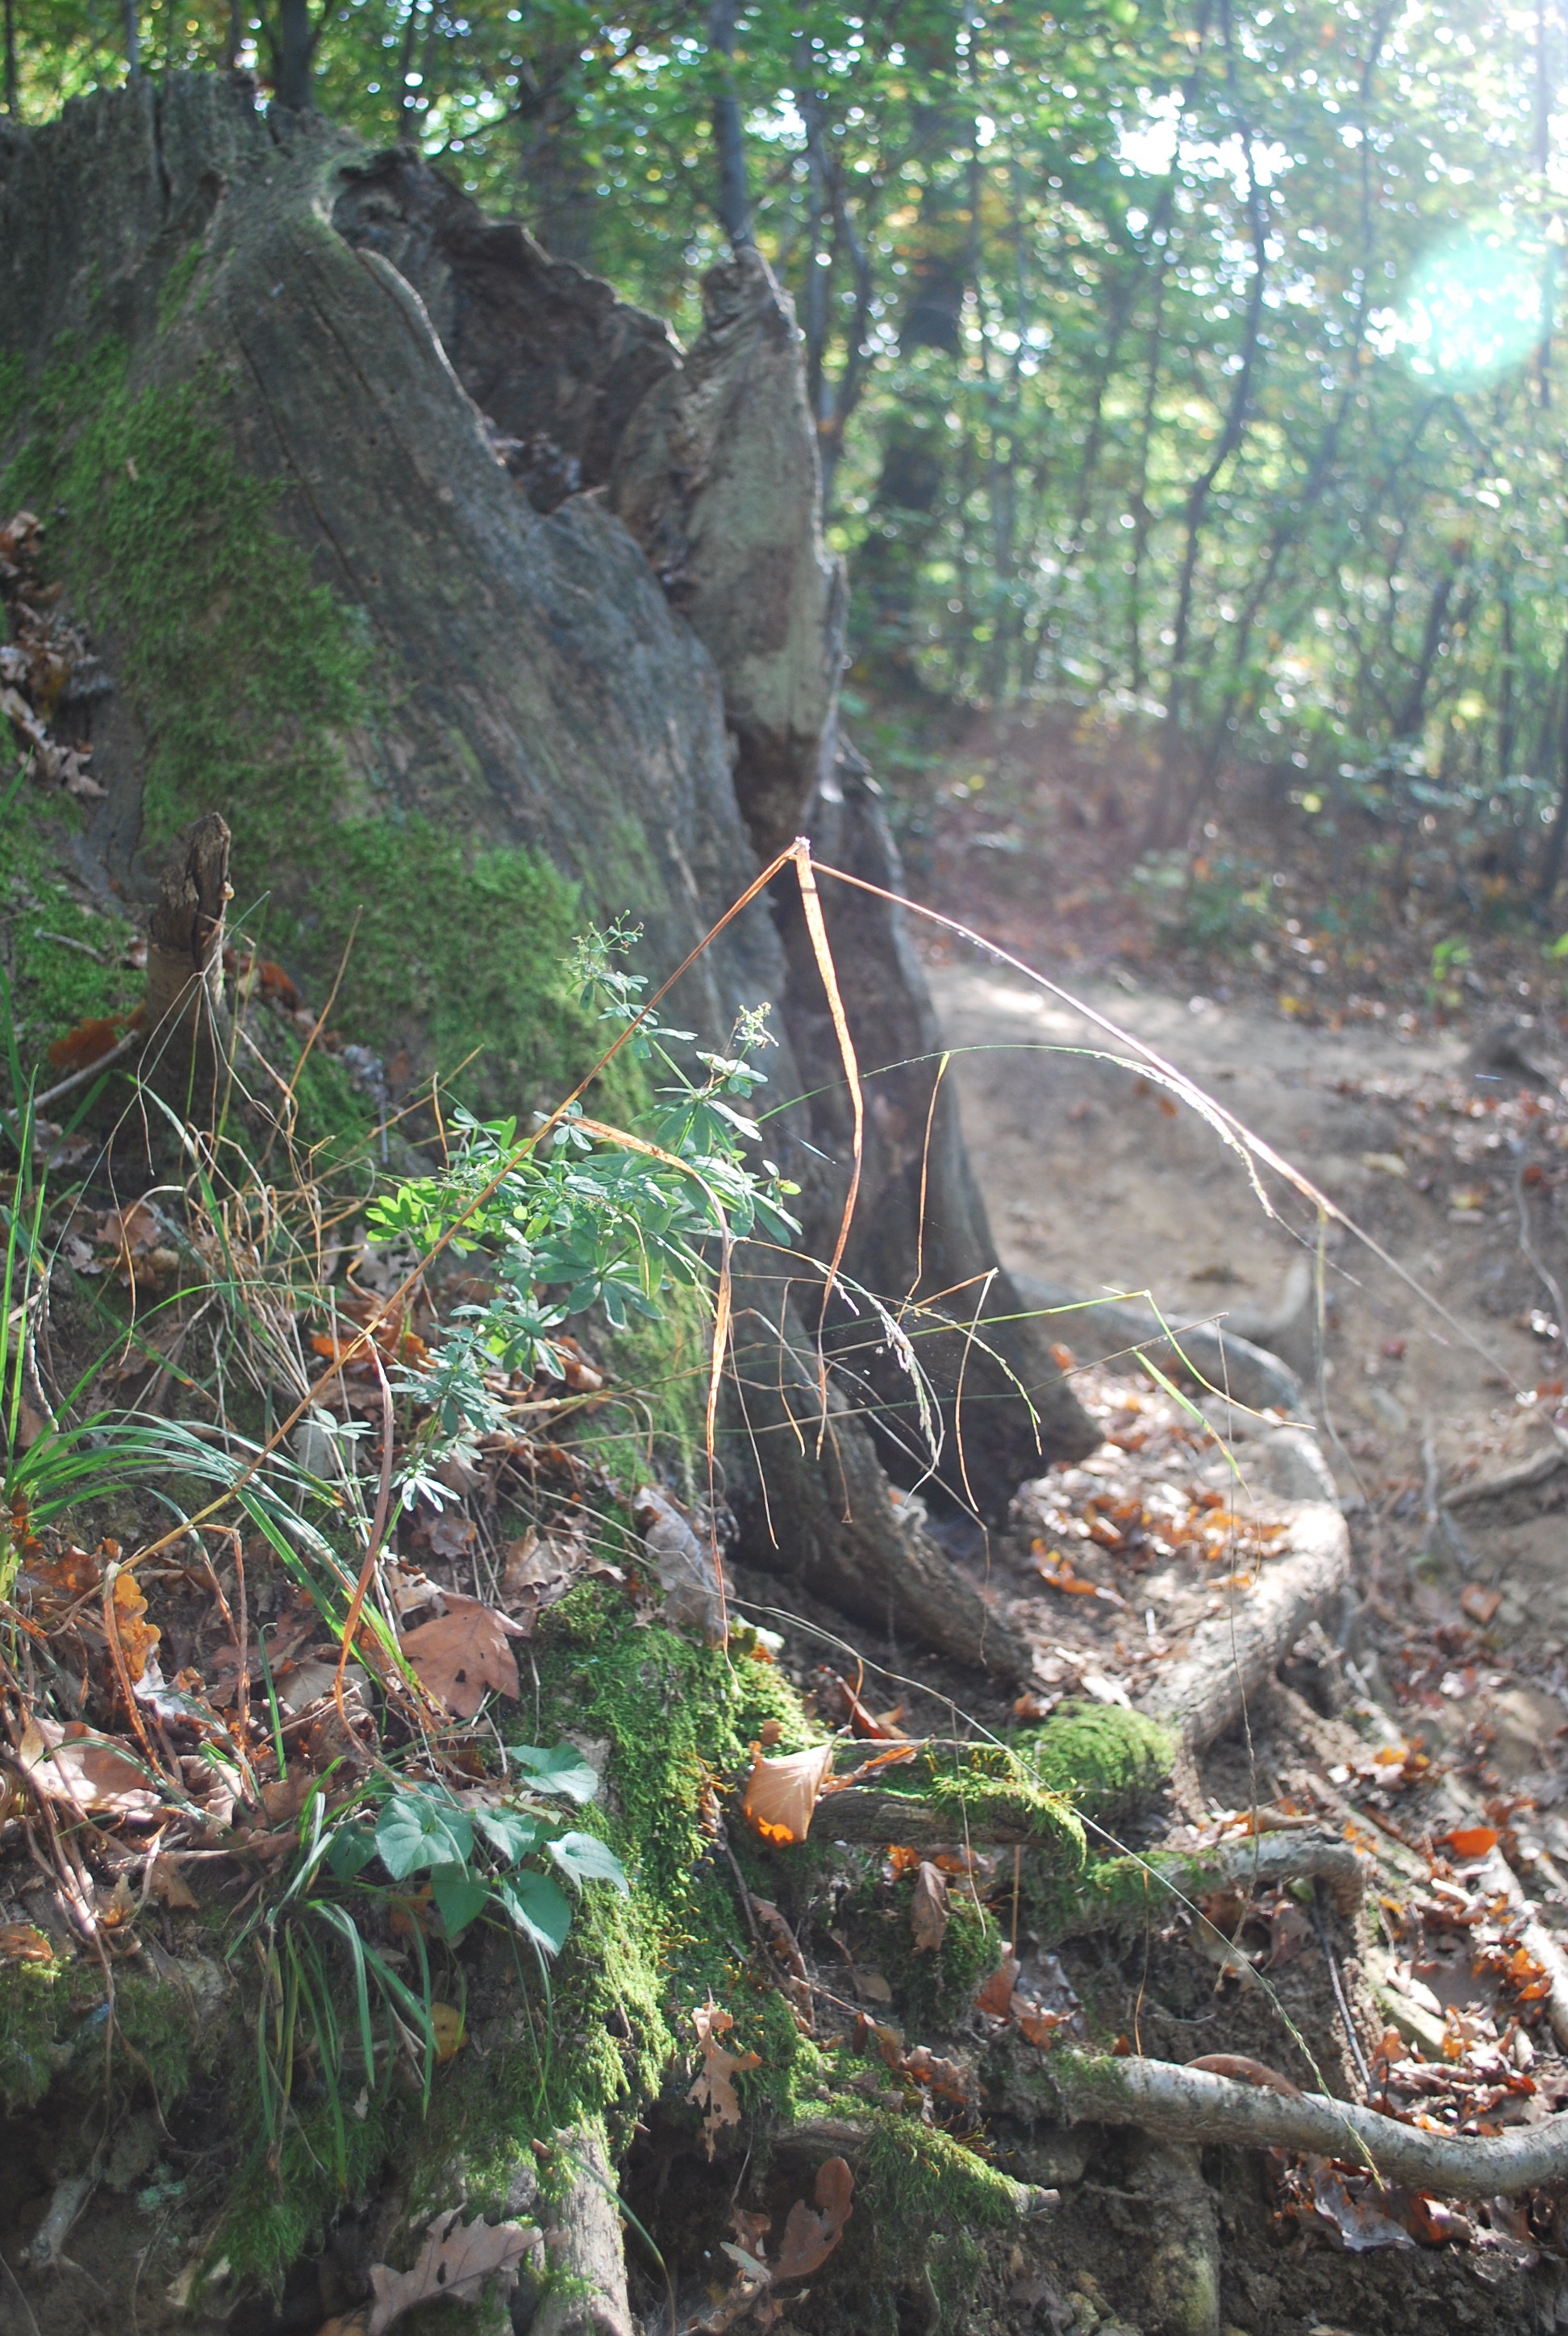
tree, forest, rock, wilderness, trail, wildlife, stream, jungle, rainforest, woodland, habitat, water feature, old growth forest, natural environment